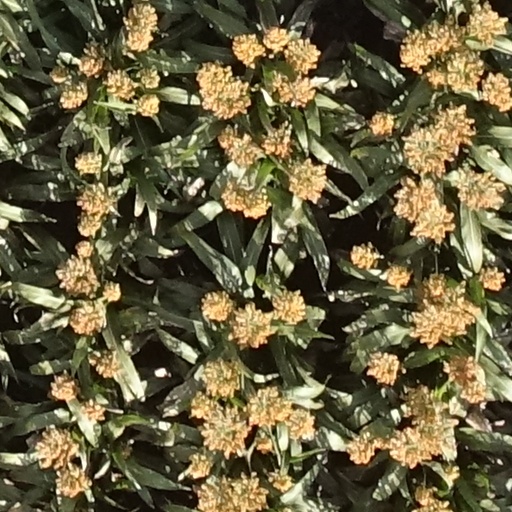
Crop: sorghum